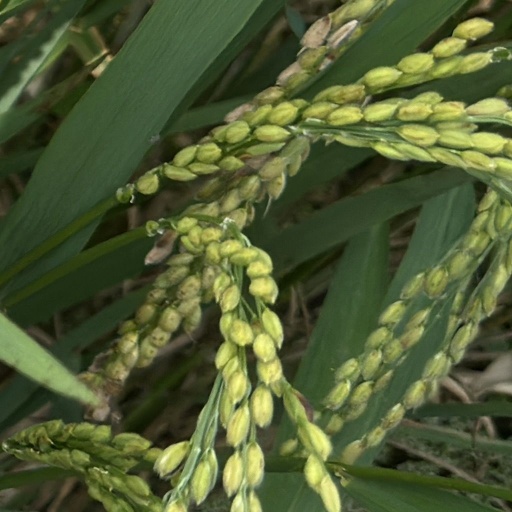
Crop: rice